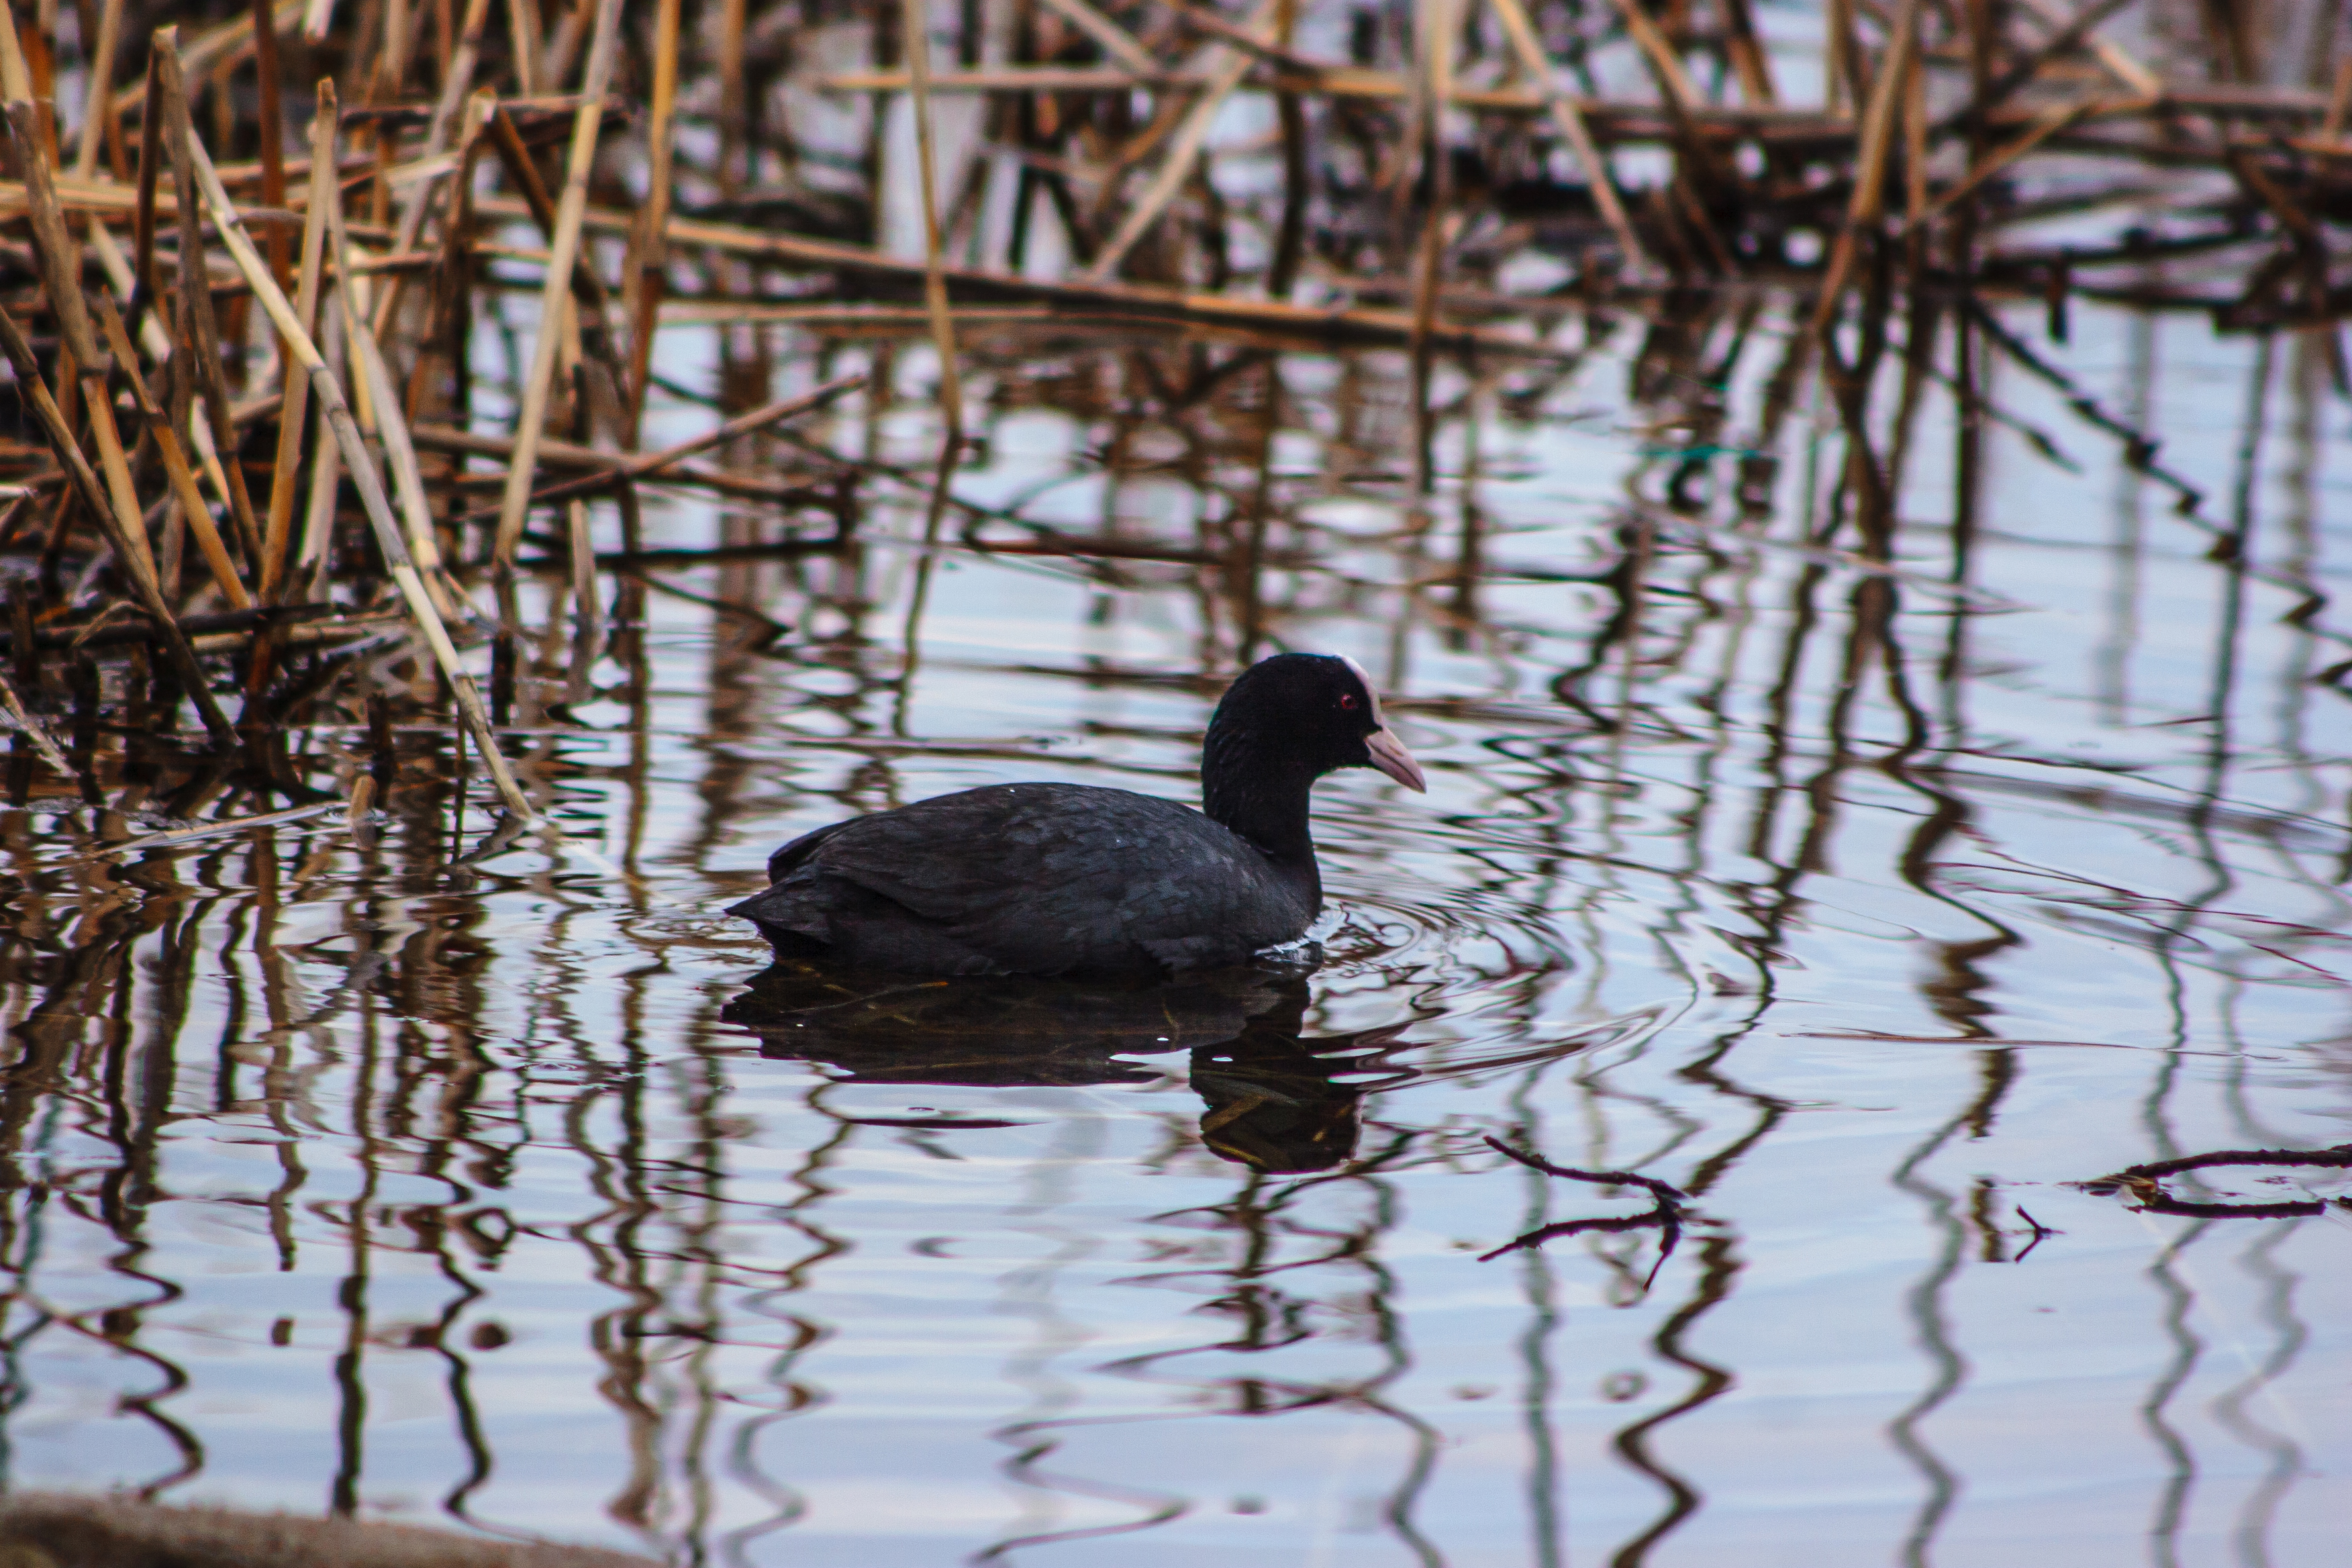
images, water, bird, rallidae, liquid, beak, fluid, lake, body of water, feather, american coot, ducks, geese and swans, waterfowl, water bird, reflection, wildlife, twig, wetland, natural landscape, Freshwater marsh, duck, pond, seaduck, wing, crane like bird, fen, terrestrial animal, grass